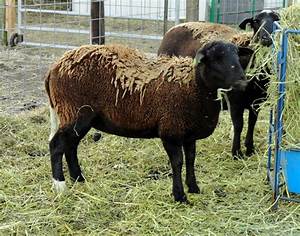
Label: pecora